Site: brandenburg
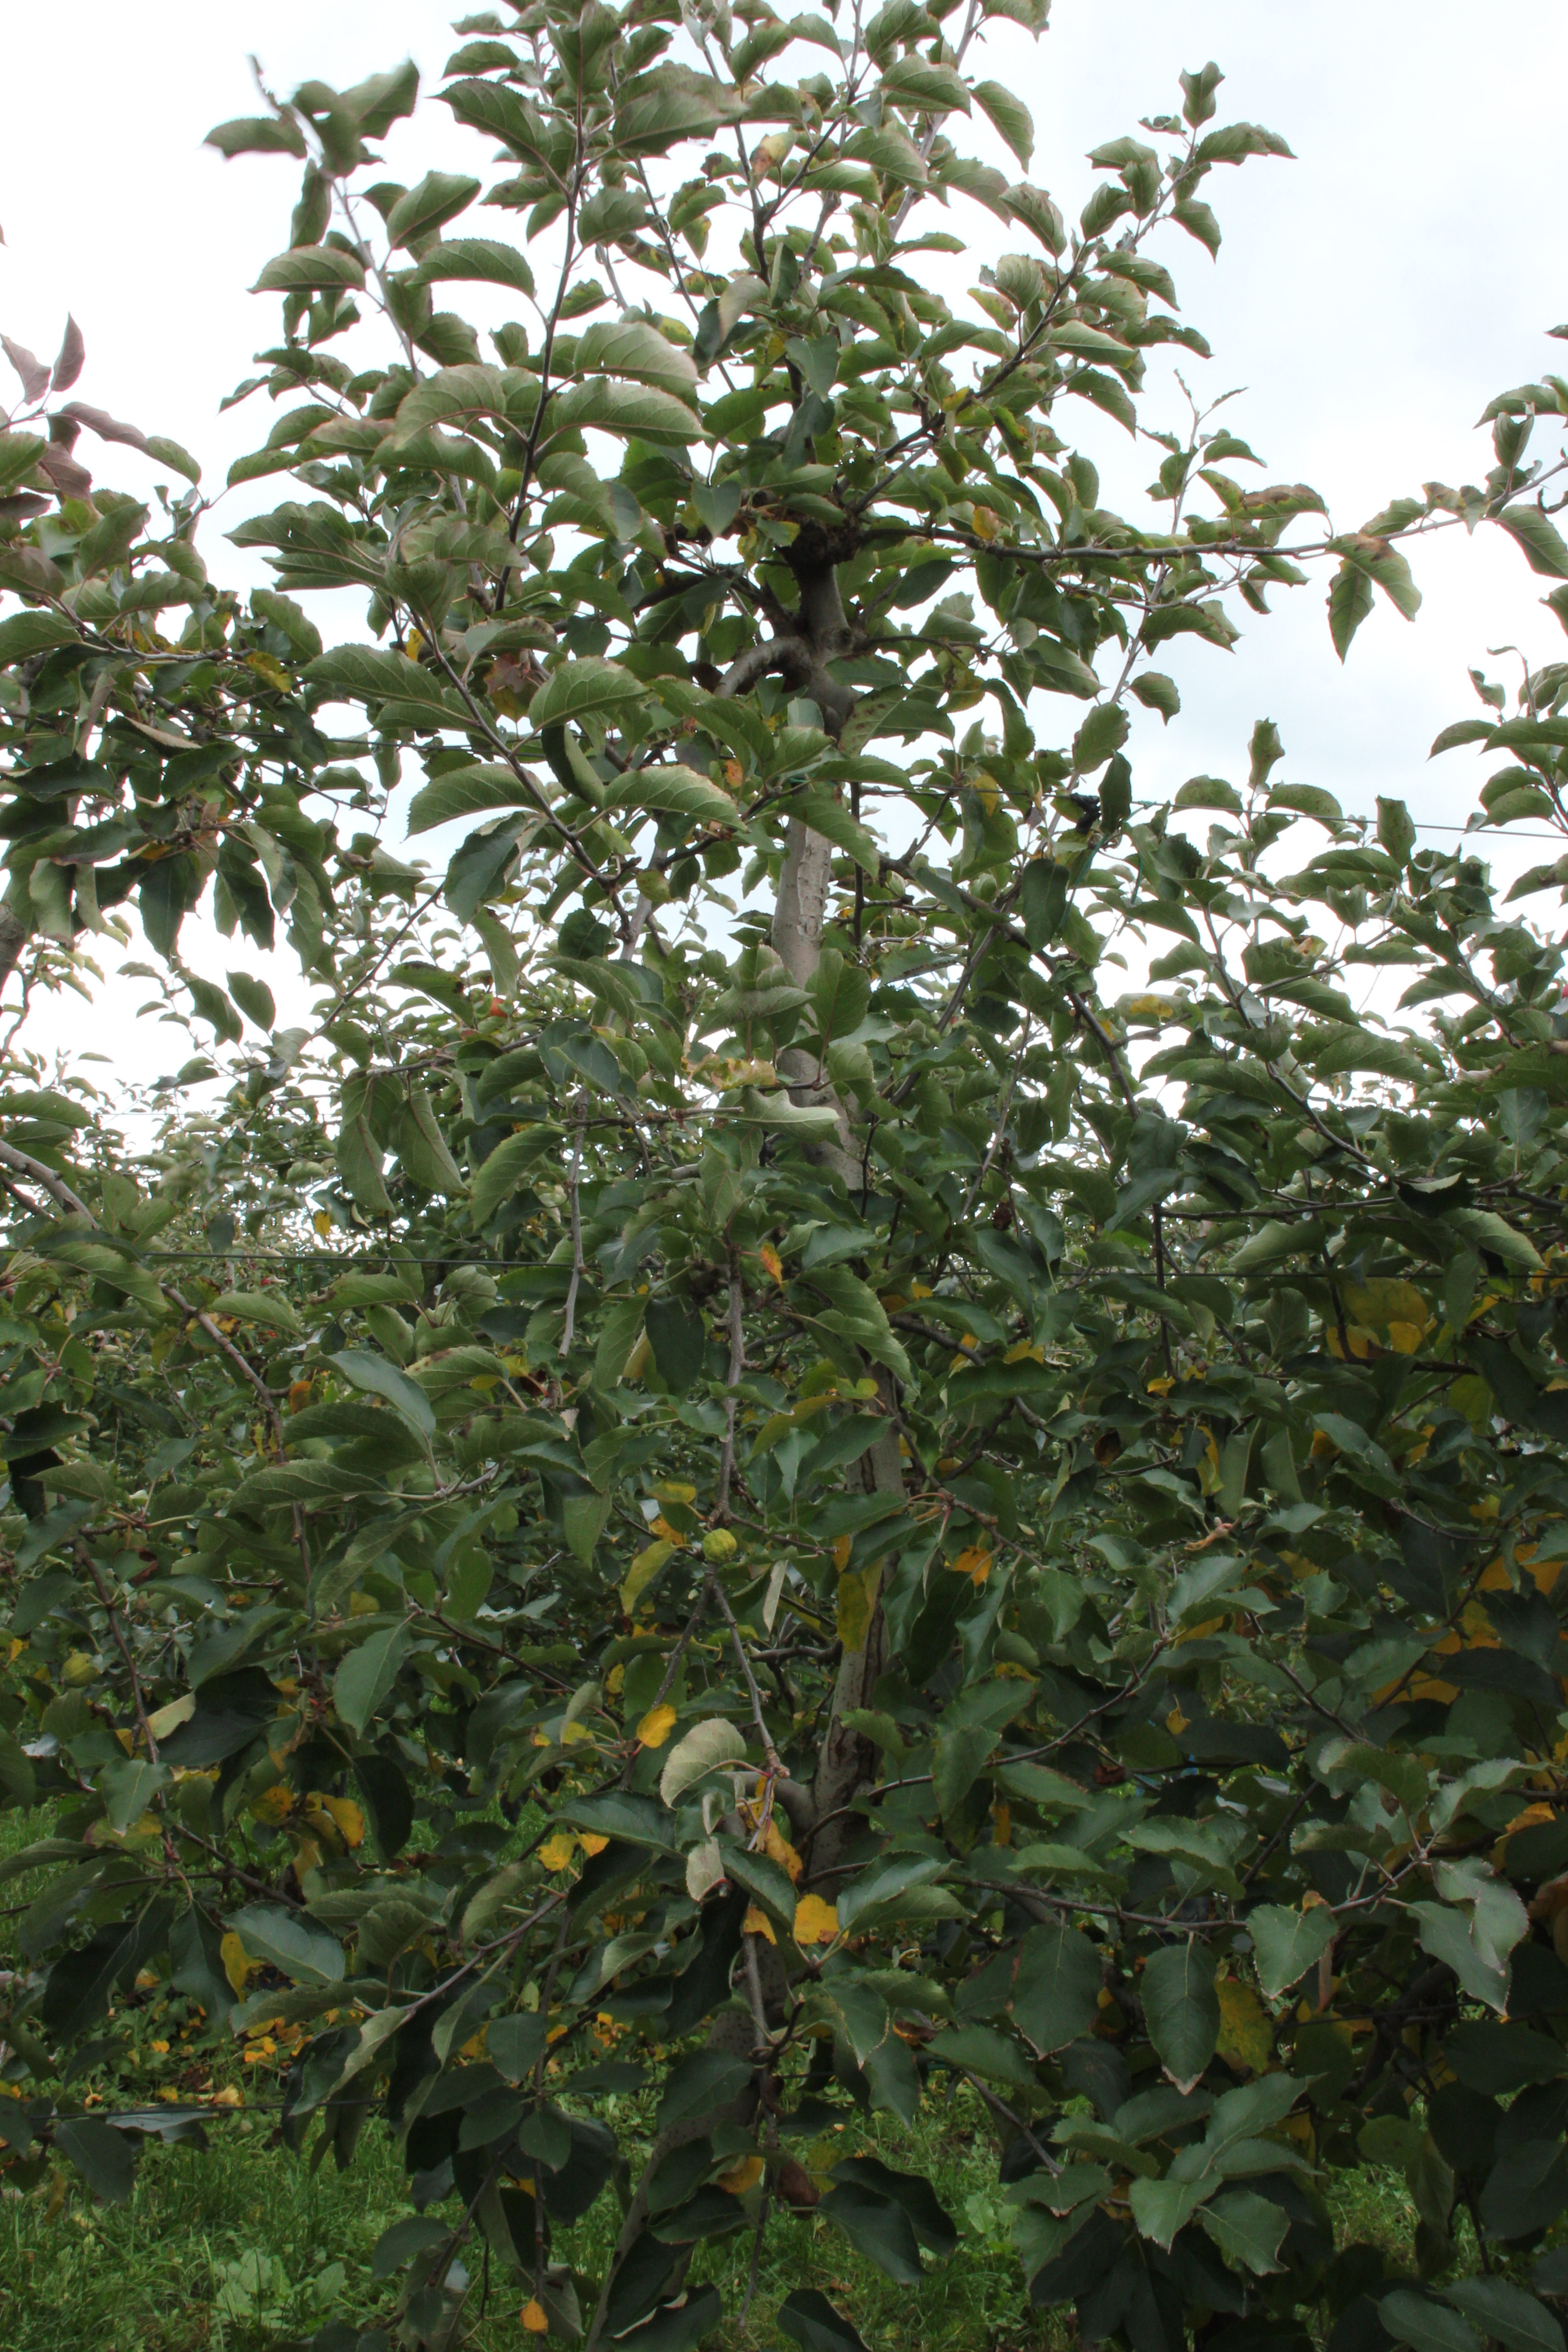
Growth stage (BBCH 91): Senescence, beginning of dormancy